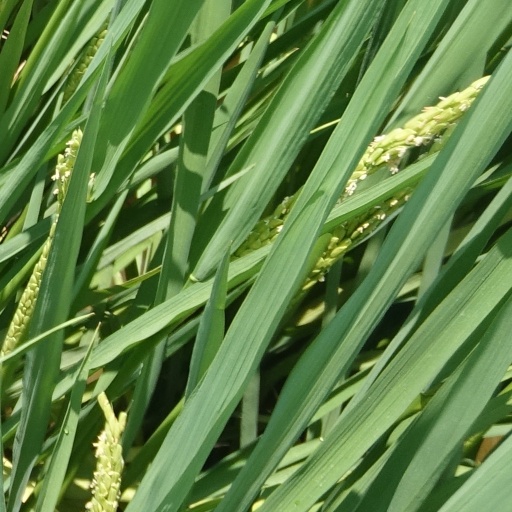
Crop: rice